Bertha Vyver

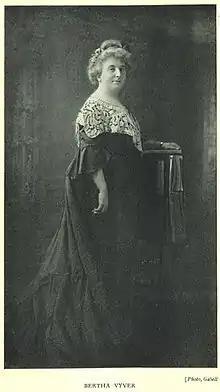

Bertha Vyver (11 June 1854 – 20 November 1941) was a caretaker for Scottish poet Charles Mackay and the companion of Marie Corelli. From 1875 until his death in 1889, Vyver kept house and nursed Mackay, later caring for her own mother prior to her death. Relieved of her nursing duties, Vyver remained with Corelli encouraging and facilitating her writing career. When Corelli died, Vyver became executor of her literary estate and wrote a biography of the author.